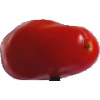
Label: Tomato 2